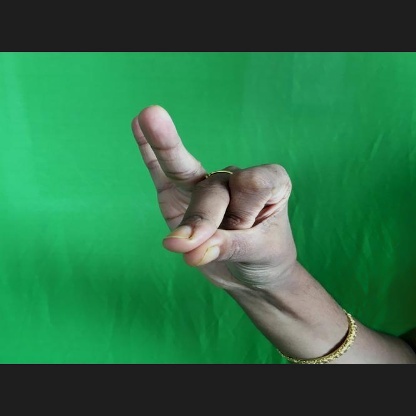
Mudra: Bramaram